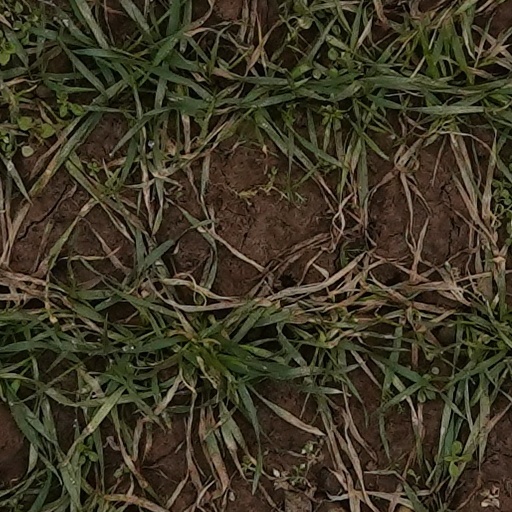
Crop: wheat